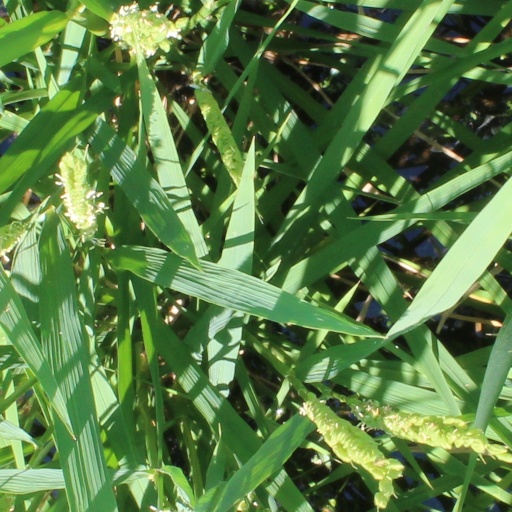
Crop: rice